West Bengal

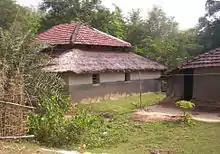
A hut in a village in the Hooghly district

Each district is governed by a district collector or district magistrate, appointed by either the Indian Administrative Service or the West Bengal Civil Service. Each district is subdivided into sub-divisions, governed by a Sub-Divisional Magistrate, and again into blocks. Blocks consists of panchayats (village councils) and town municipalities.